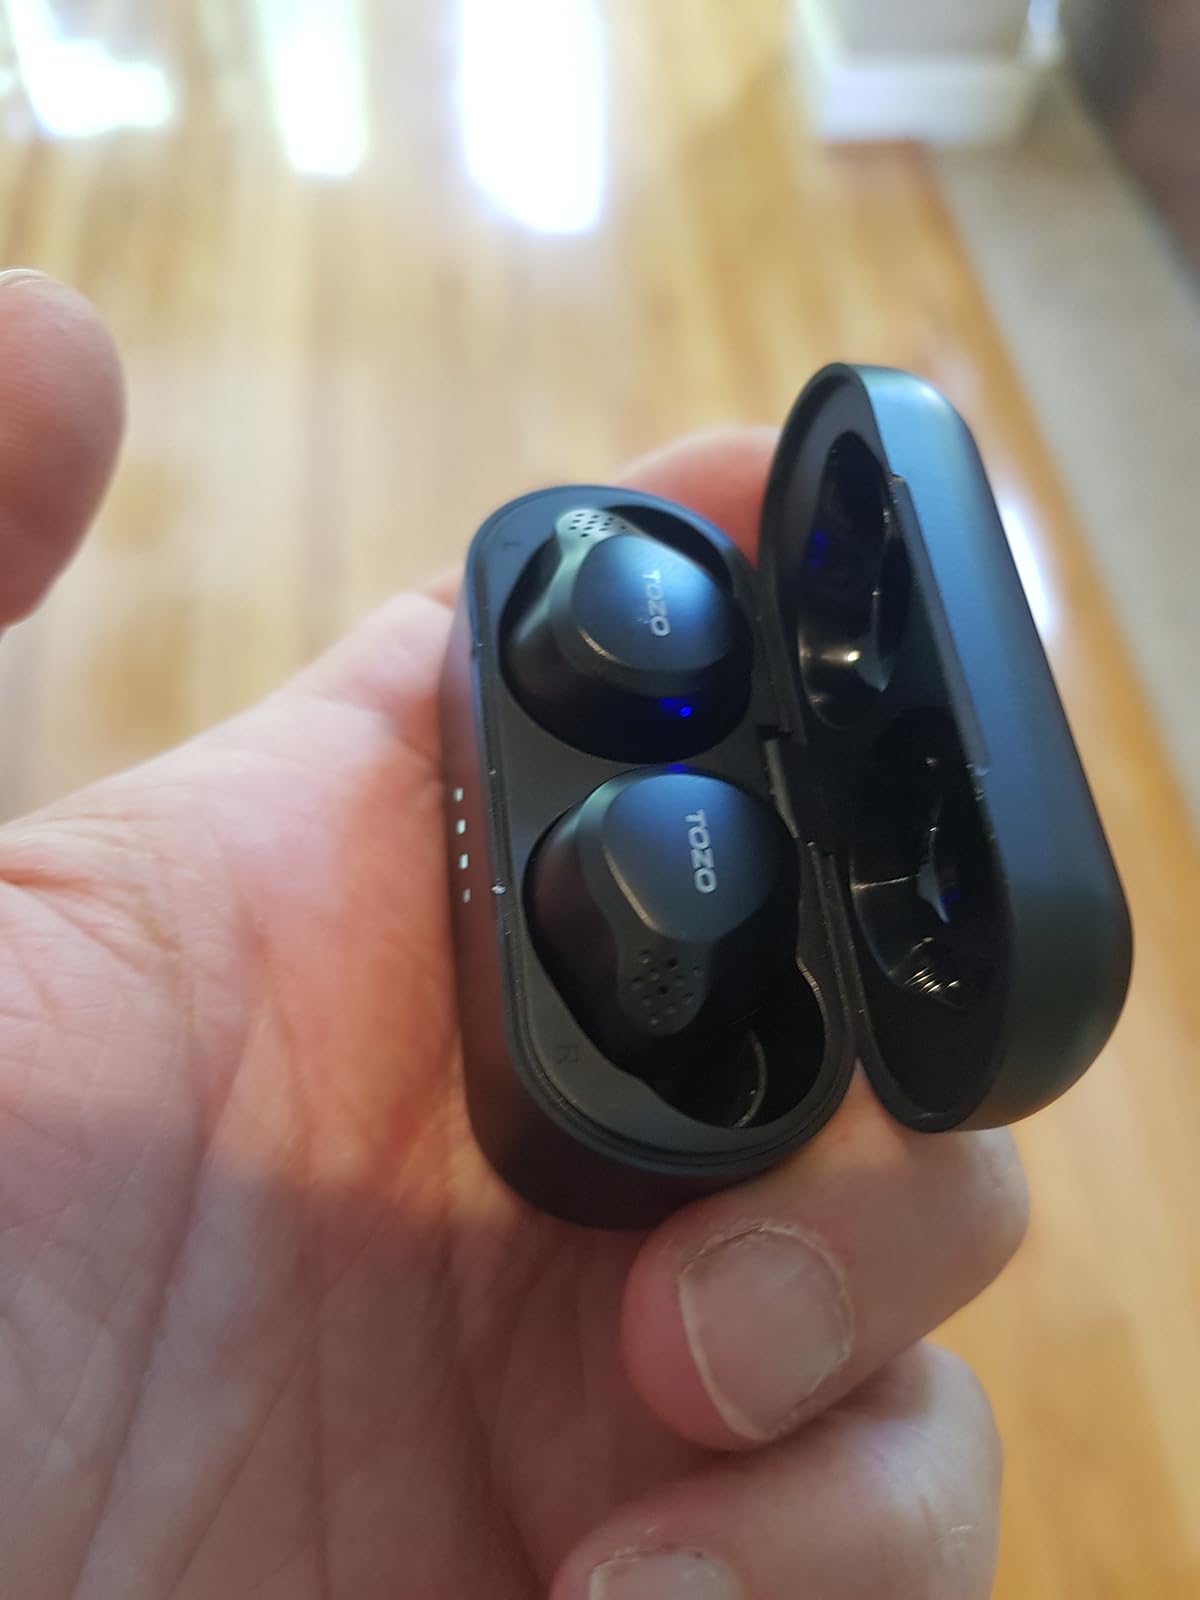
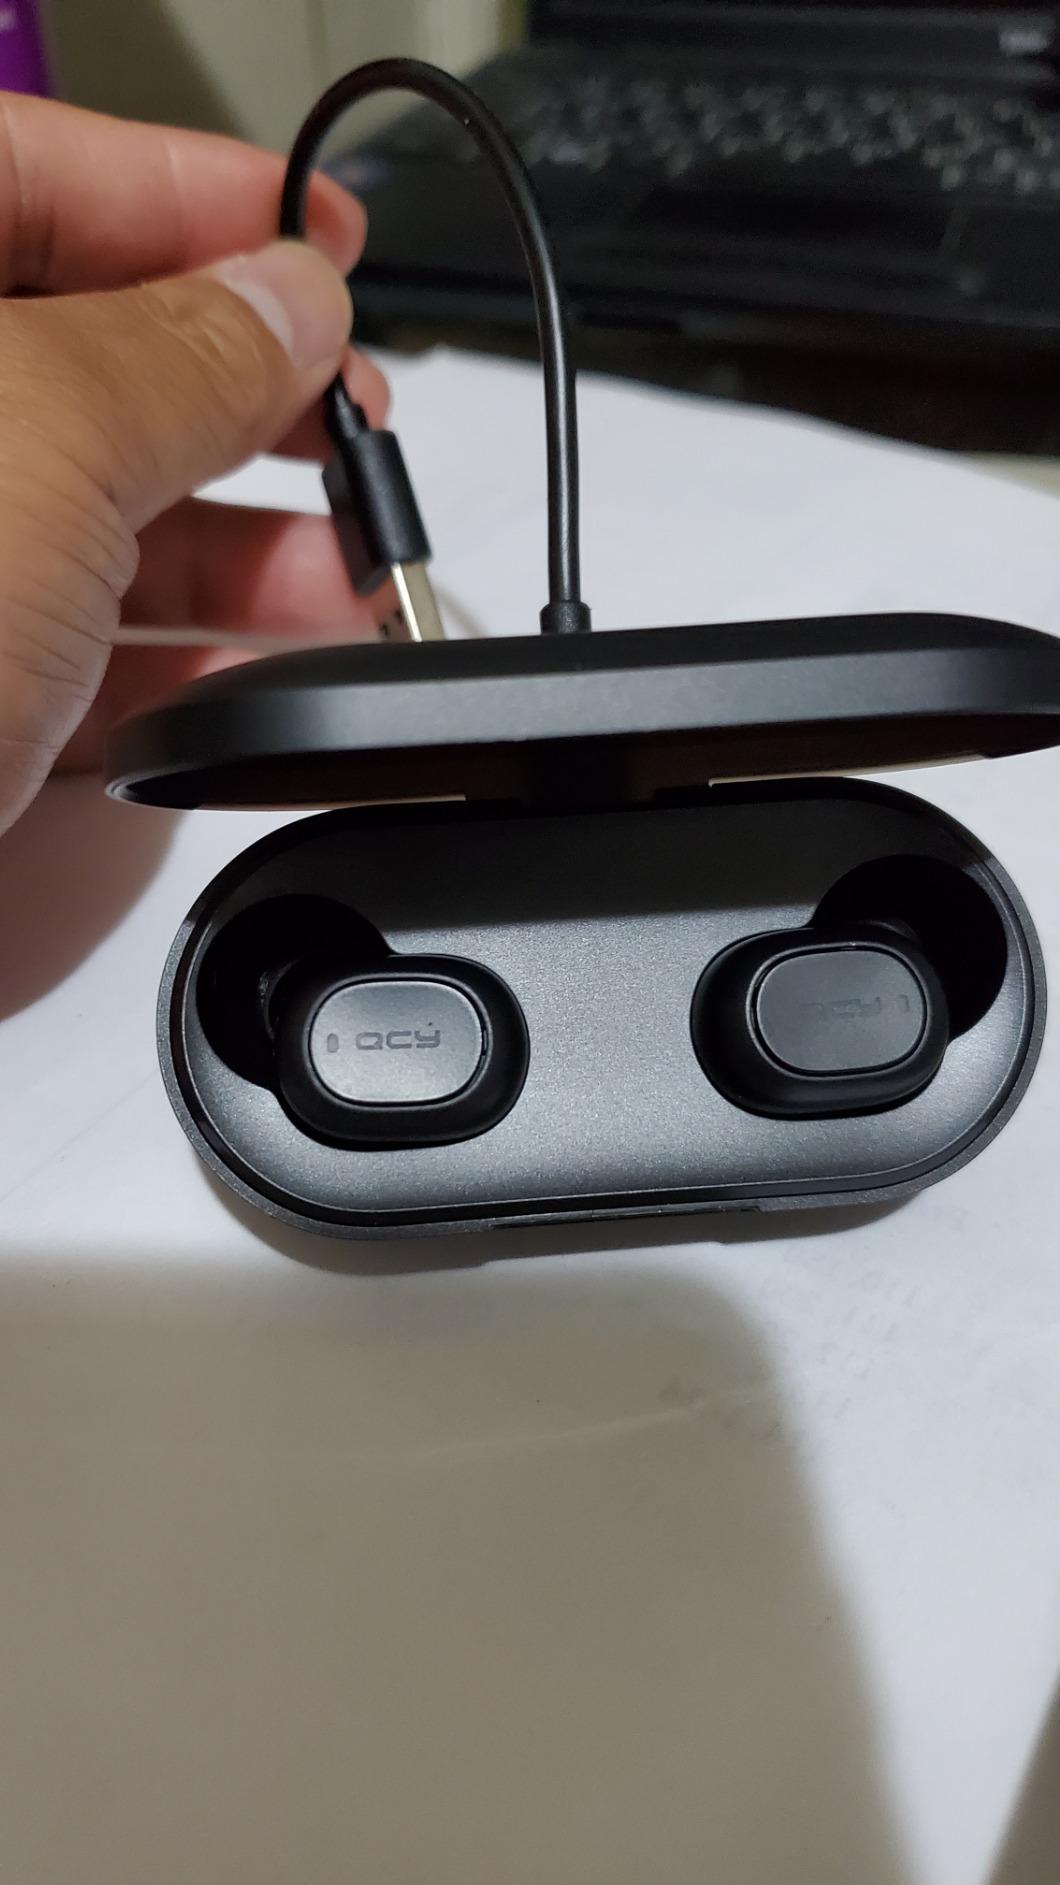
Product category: earbuds
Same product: no